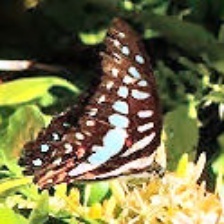
Species: GREAT JAY